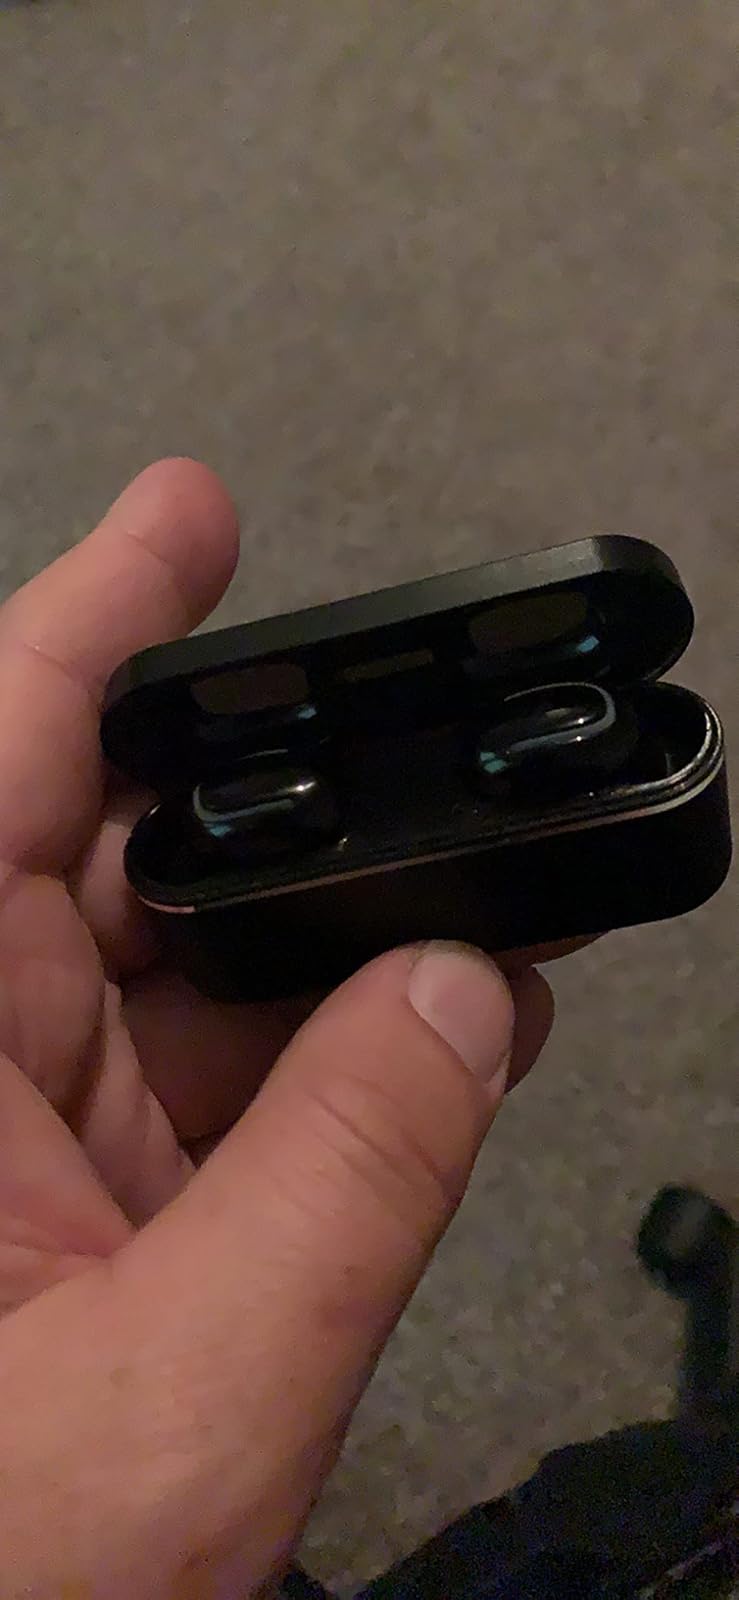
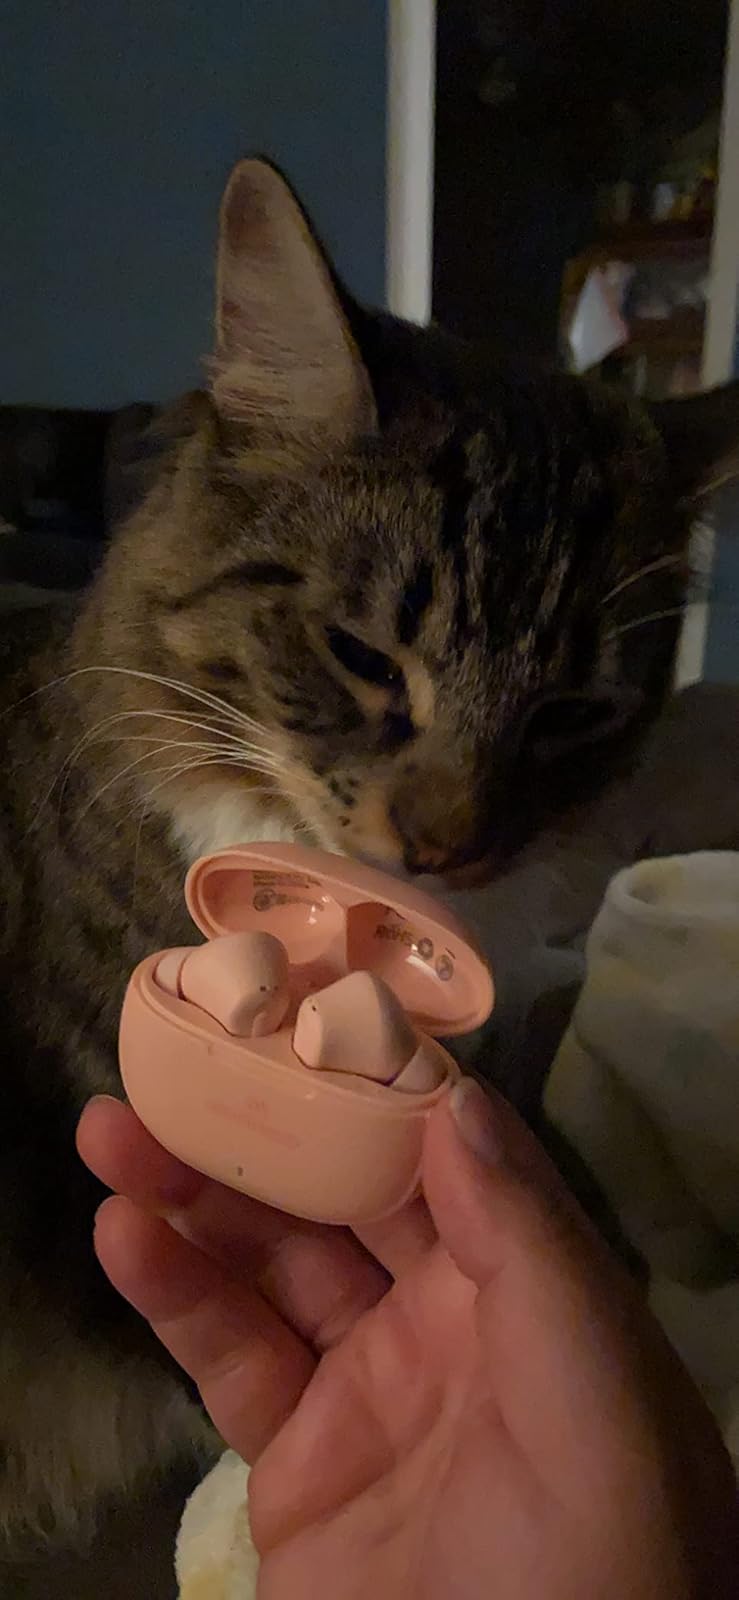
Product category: earbuds
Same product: no